Operation Augurs of Prosperity

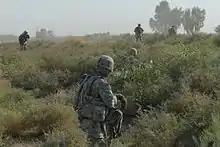
Soldiers from the 2nd Squadron, 3rd ACR, provide security during Operation Sabre Pursuit in eastern Diyala.

Operation Augurs of Prosperity (Arabic: "Bashaer al-Kheir") was an Iraqi operation against insurgents in Diyala, north-east of Baghdad. The operation was launched on 29 July 2008 by elements of at least three Iraqi Army divisions, with four U.S. armored cavalry squadrons from the 3rd Armored Cavalry Regiment and the 2nd Stryker Cavalry Regiment in support. The U.S. led operation was designated Operation Iron Pursuit and consisted of three sub-operations: Sabre Pursuit, Eagle Pursuit and Bastogne Pursuit.